PERSIS

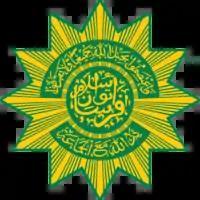
Logo of PERSIS

Persatuan Islam (abbreviated PERSIS) is an Islamic organization in Indonesia founded on 12 September 1923 in Bandung by a group of Muslims who are interested in education and religious activities led by Haji Zamzam and Haji Muhammad Yunus.